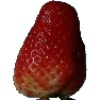
Label: Strawberry 1